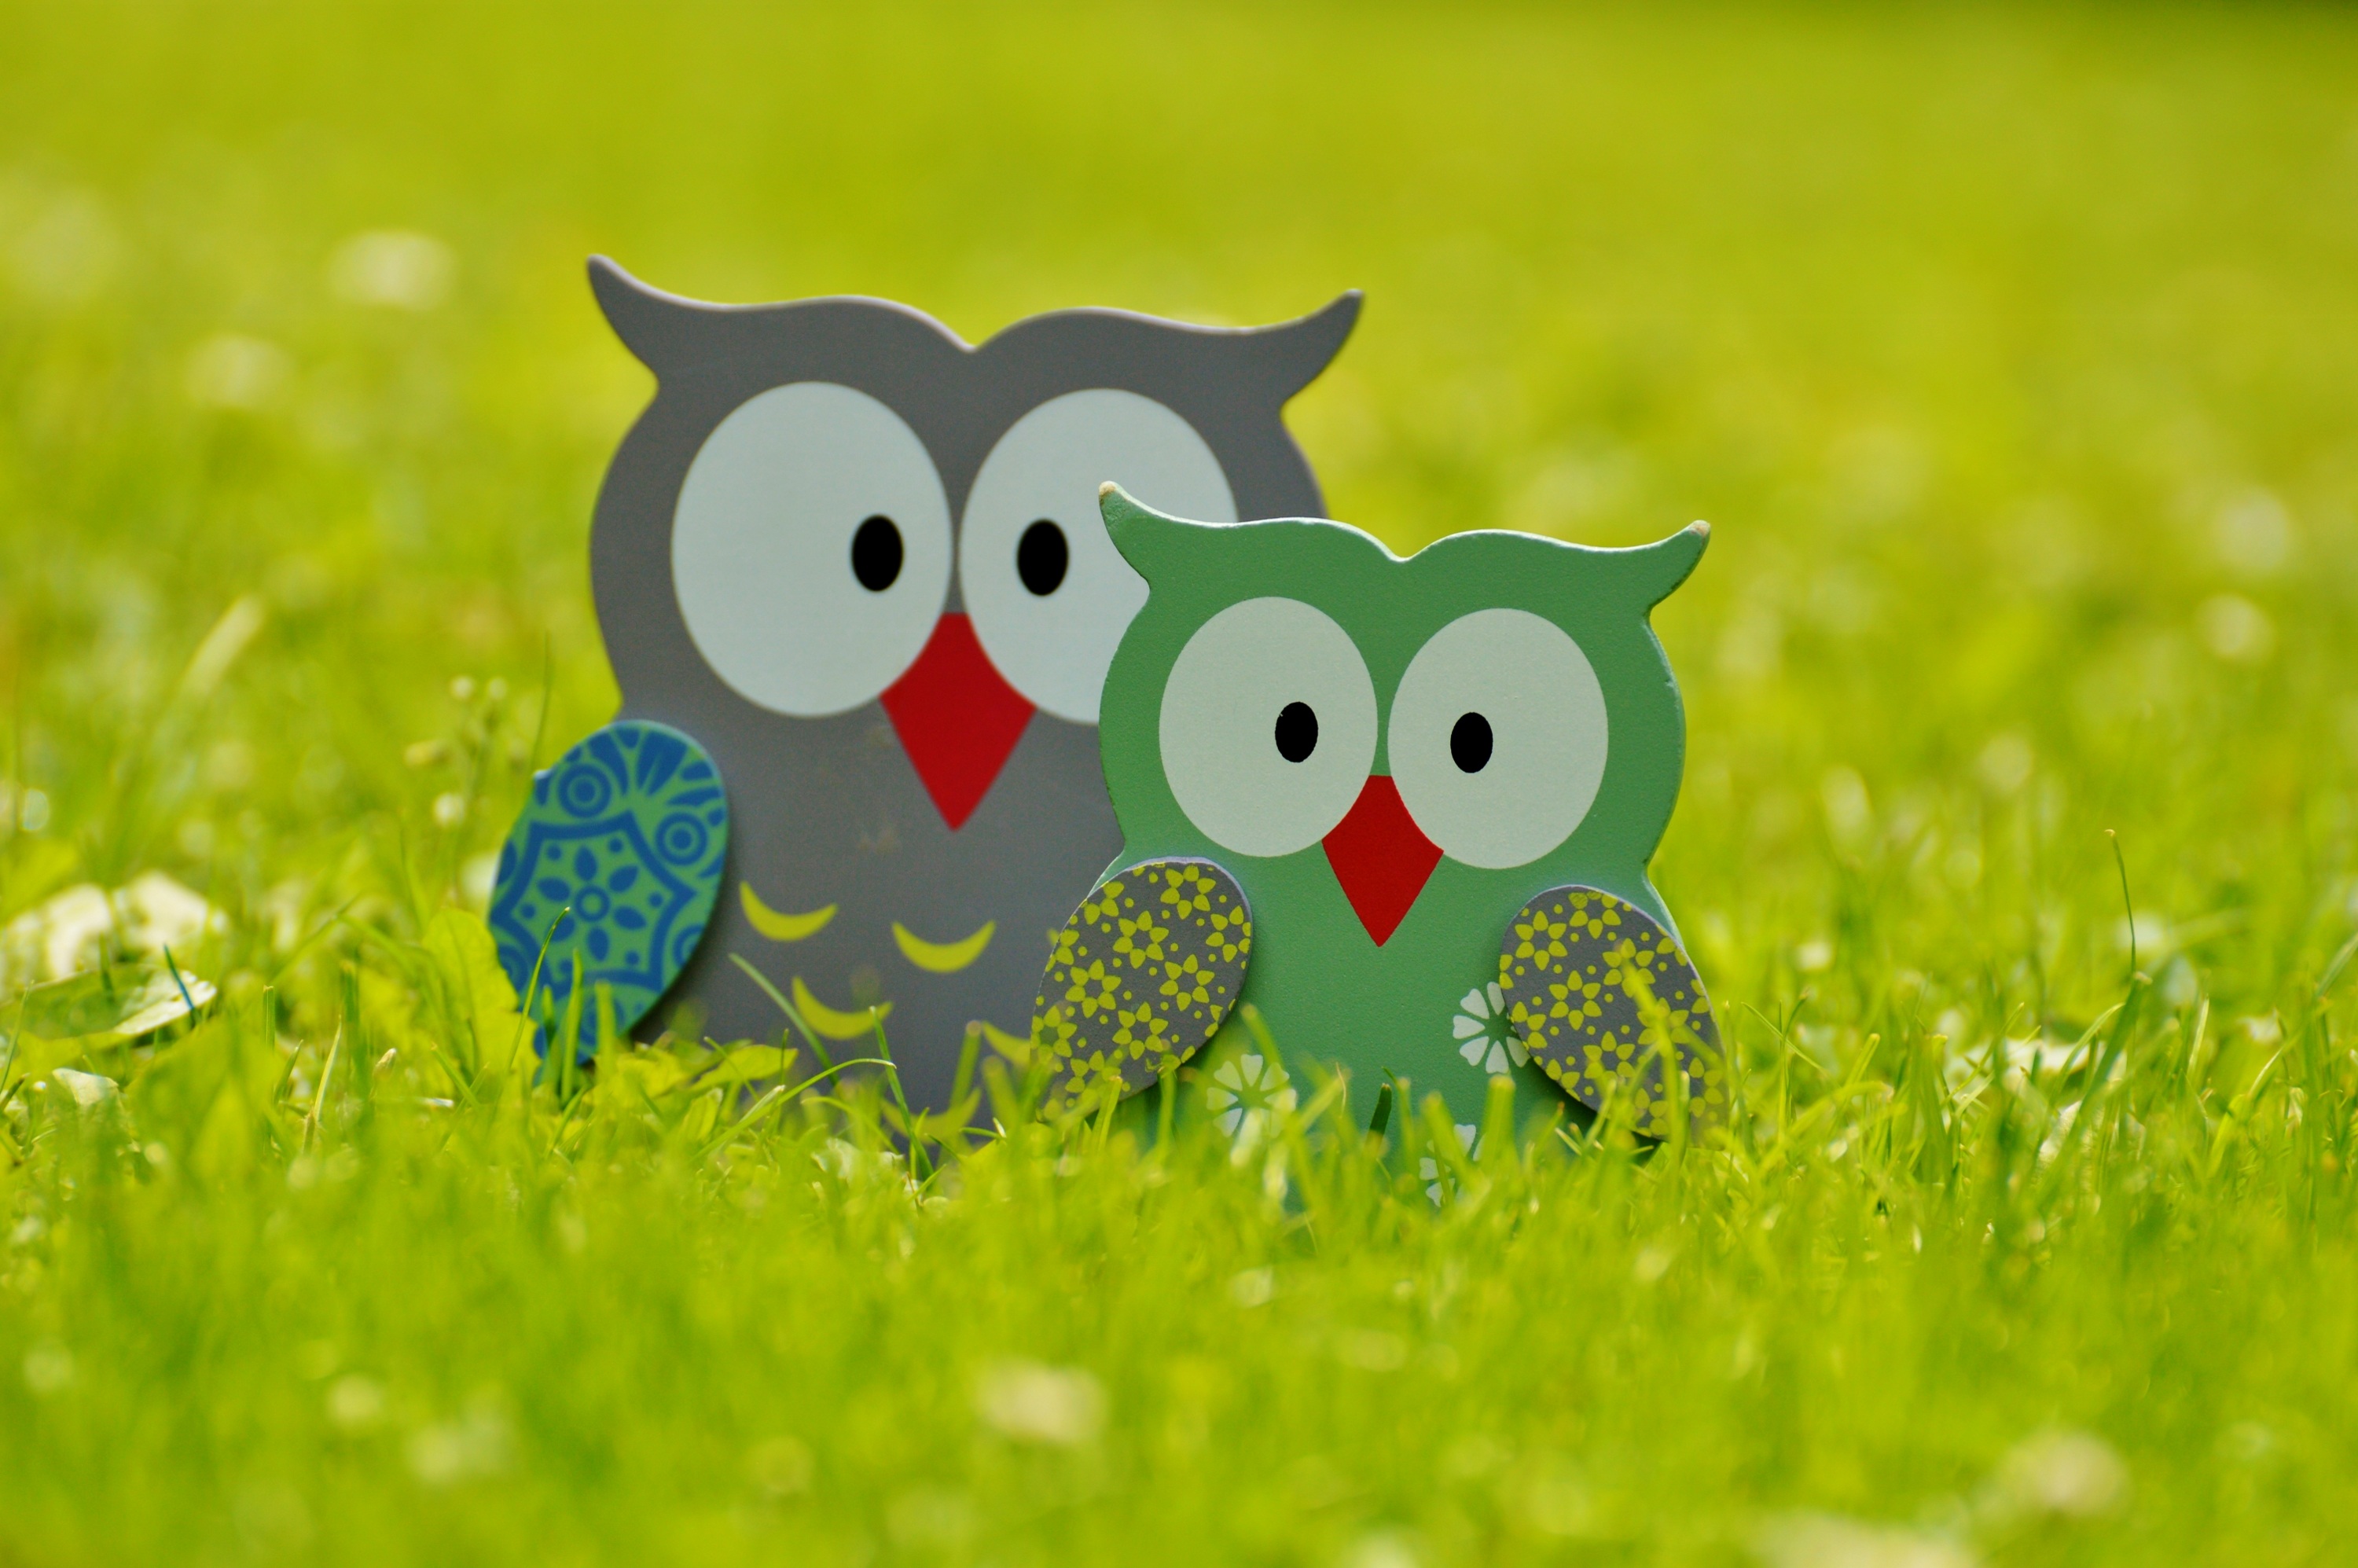
grass, bird, wood, lawn, meadow, flower, cute, decoration, green, color, toy, owl, deco, bird of prey, figure, decorative, funny, painted, holzfigur, owls, computer wallpaper